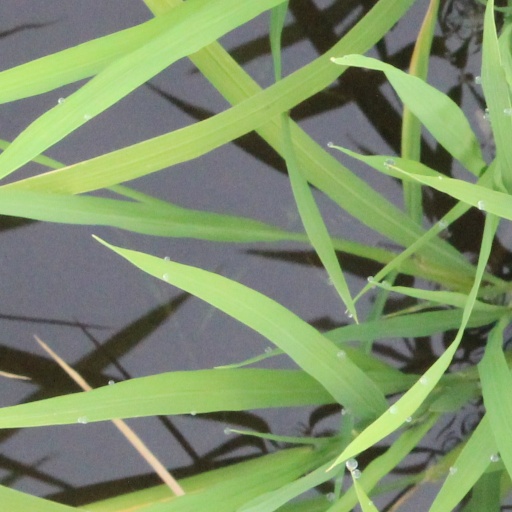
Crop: rice